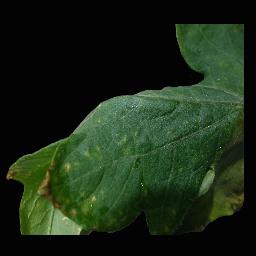
Label: Tomato___Late_blight